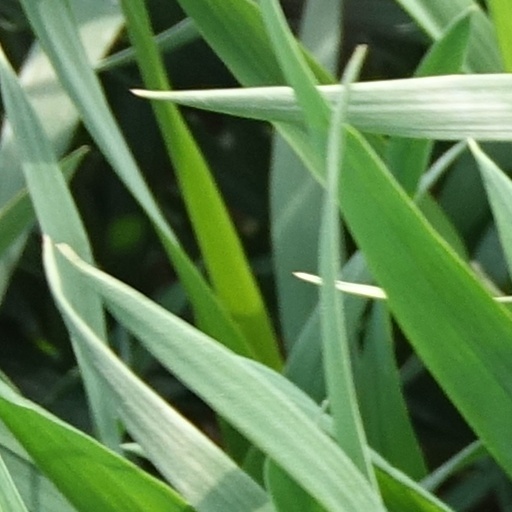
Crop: wheat